Evo Terra

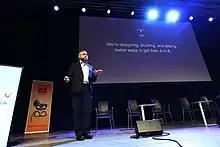
Evo Terra at NBE-Matka

In January 2015, Terra and his wife, Sheila Dee, sold everything in order to travel the world. The couple began a blog and a podcast called "The Opportunistic Travelers", as well as a second travel podcast called "This One Time". The blog is known for its exploration of novel methods of financing travel, including long-term housesitting in their desired travel destinations. Terra delivered the opening keynote address at both the TBEX Asia Pacific travel writers' convention in the Philippines in October 2016 and the MATKA Nordic Travel Fair in January 2017.